Notebook

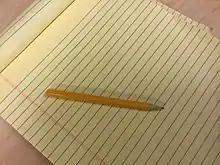
Legal pad and pencil

According to a legend, Thomas W. Holley of Holyoke, Massachusetts, invented the legal pad around the year 1888 when he innovated the idea to collect all the sortings, various sorts of sub-standard paper scraps from various factories, and stitch them together in order to sell them as pads at an affordable and fair price.